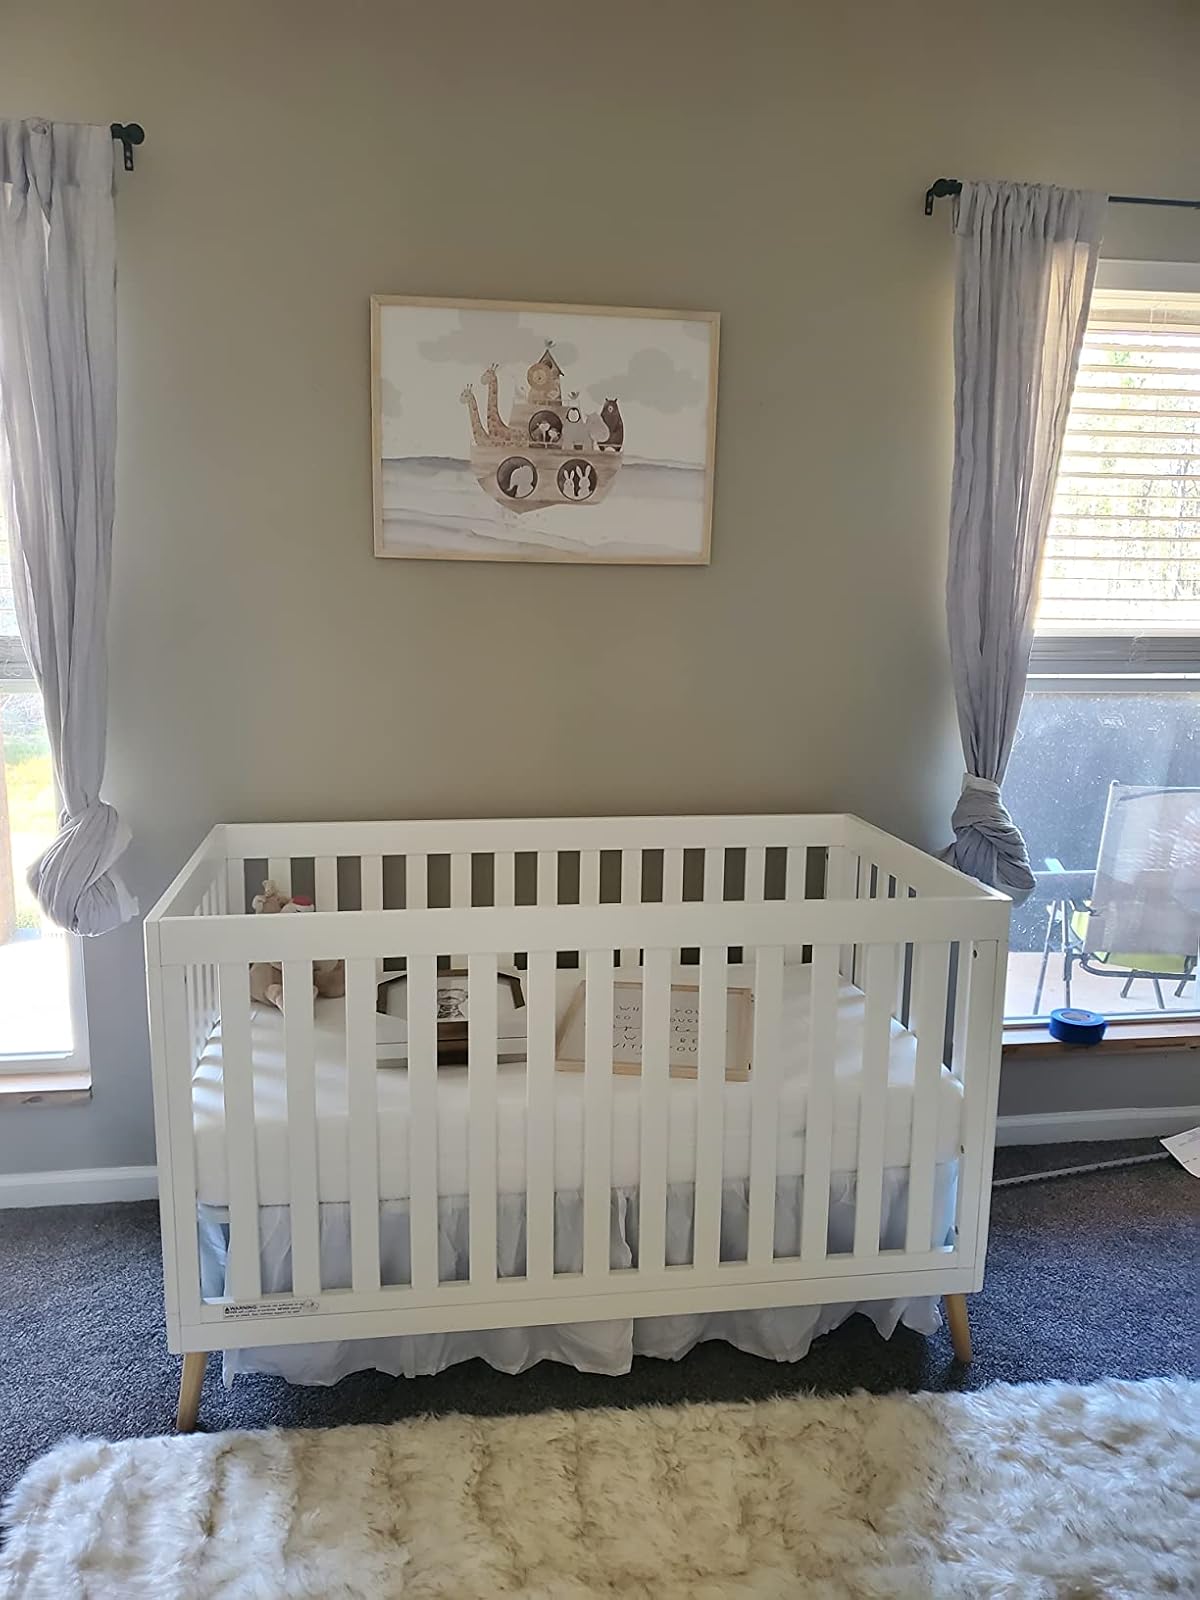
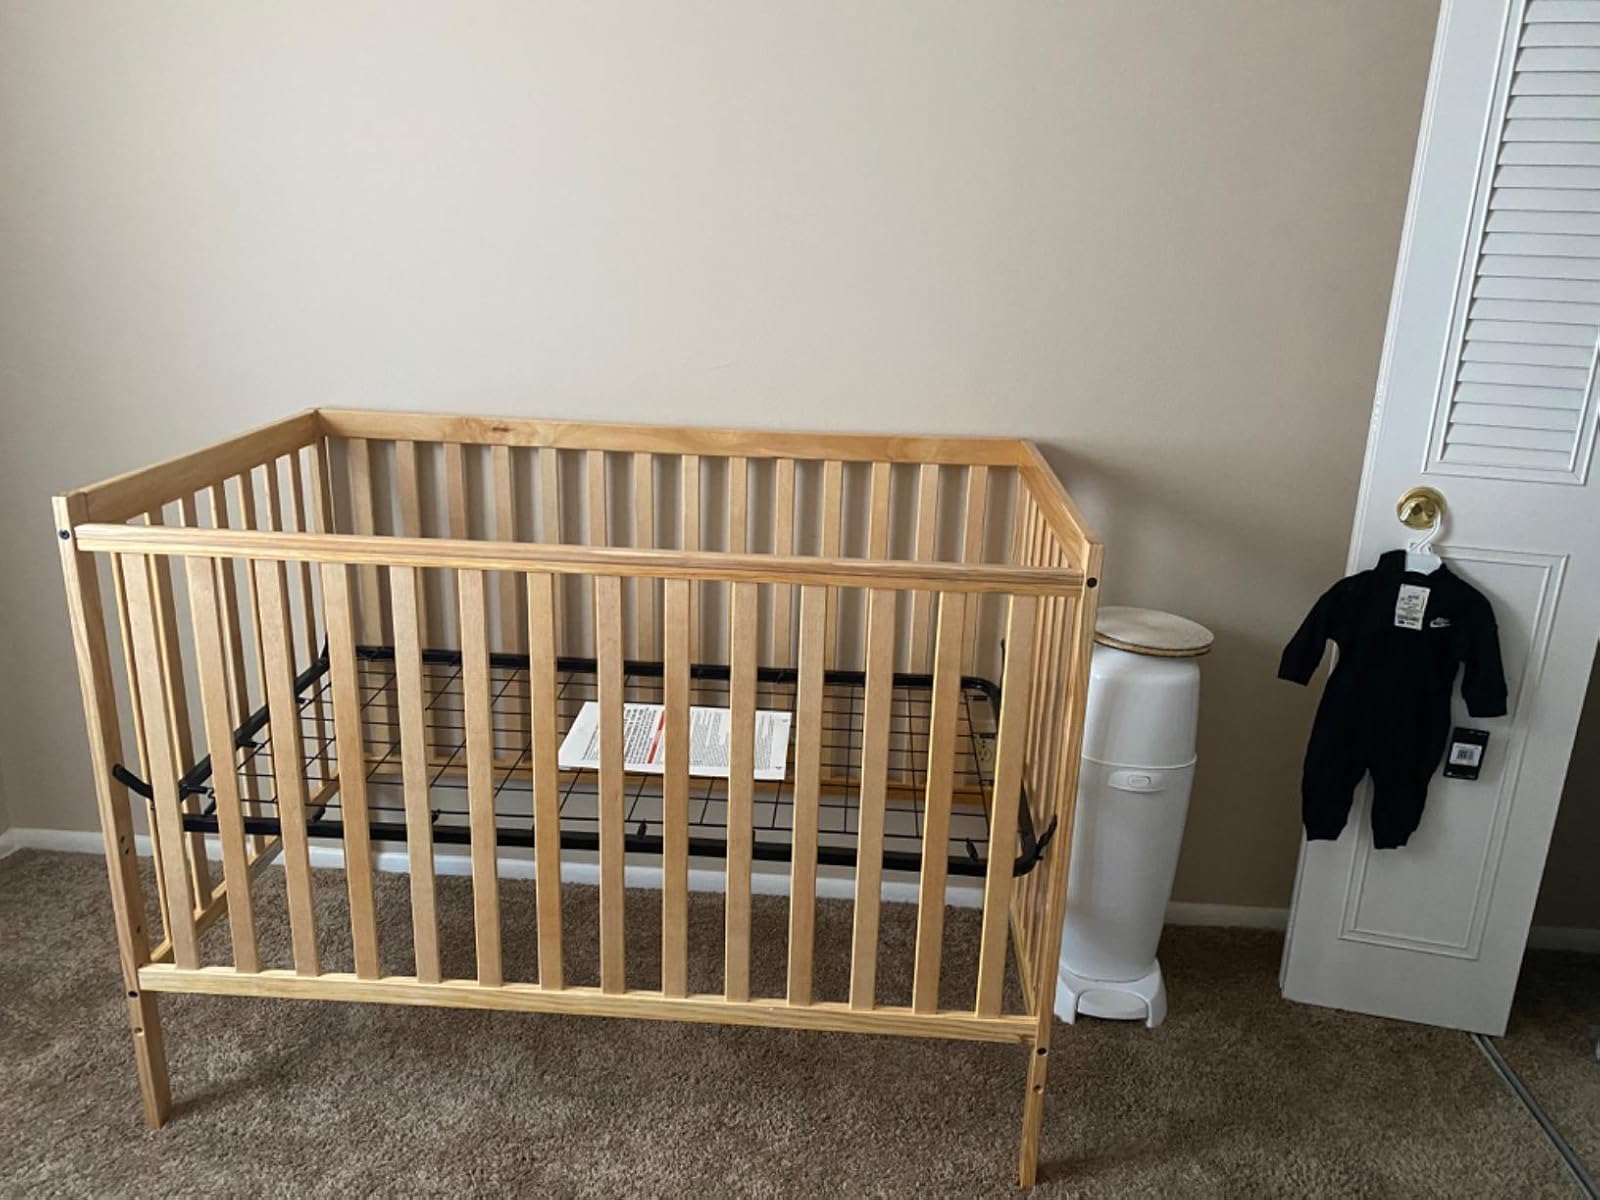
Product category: products_crib
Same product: no